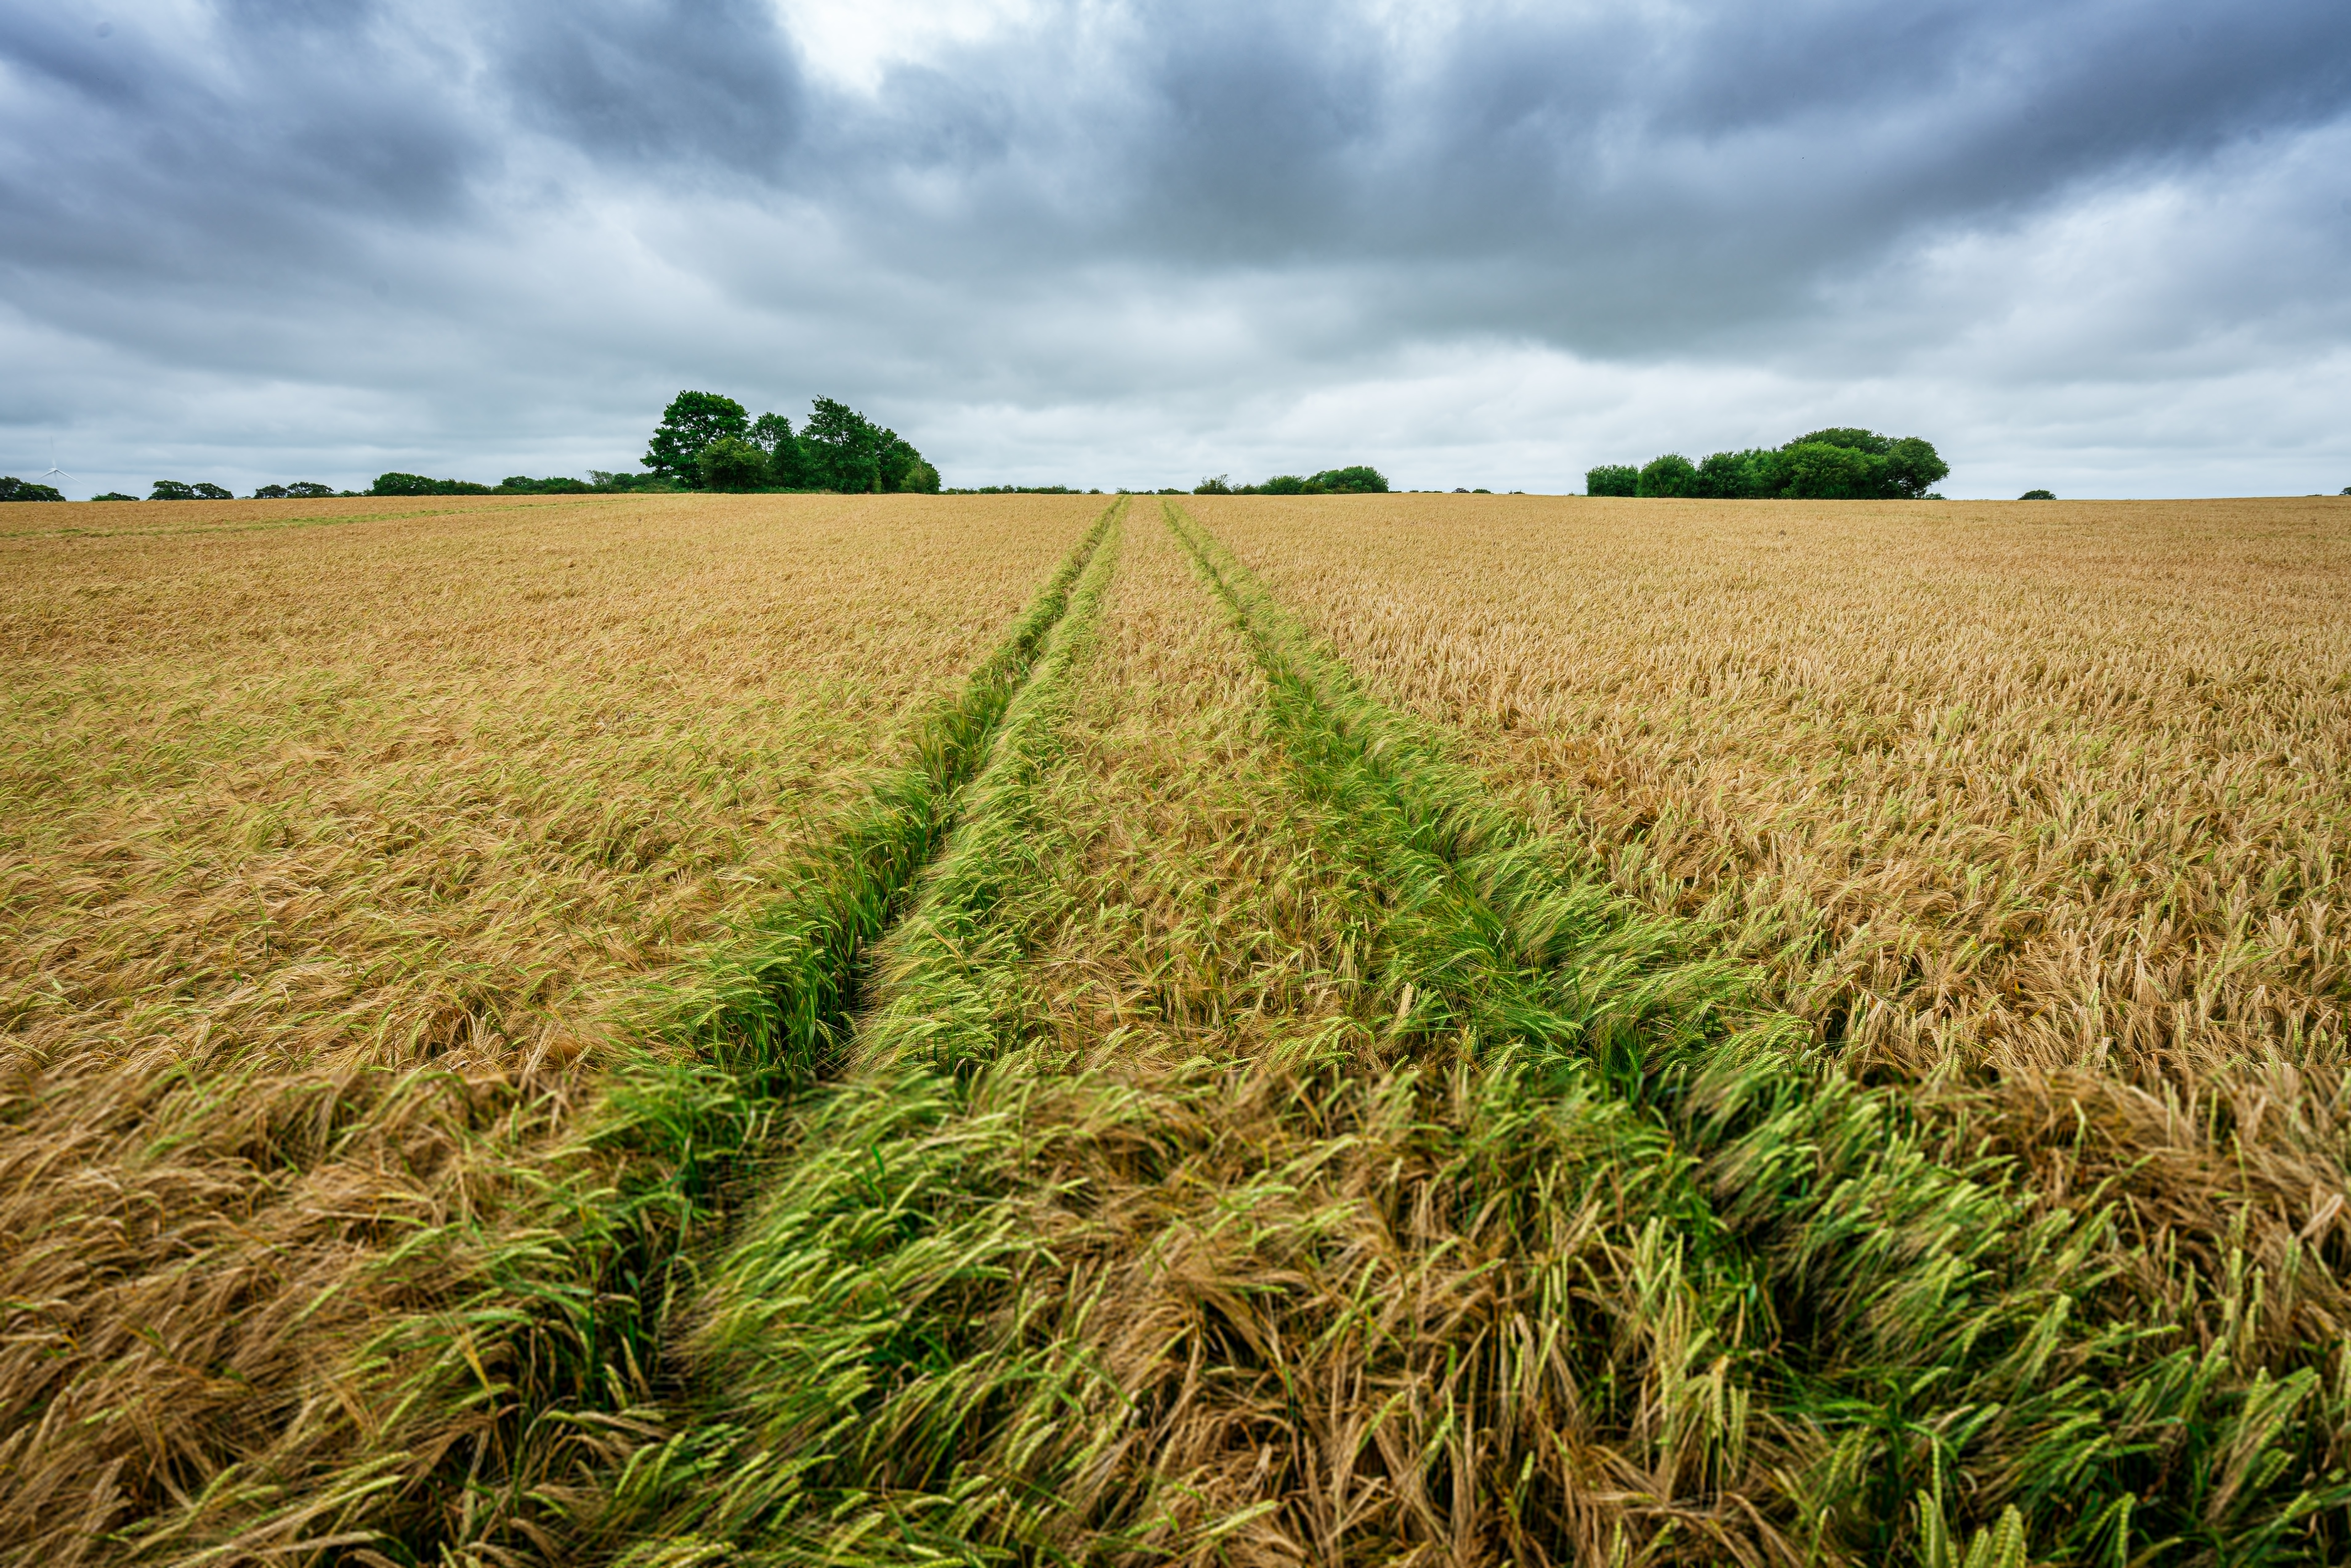
field, agriculture, crop, barley, rye, cash crop, sky, plant, farm, grass, grass family, grassland, paddy field, cereal, rural area, plain, hordeum, grain, wheat, harvest, plantation, horizon, triticale, food grain, landscape, durum, land lot, soil, prairie, emmer, meadow, einkorn wheat